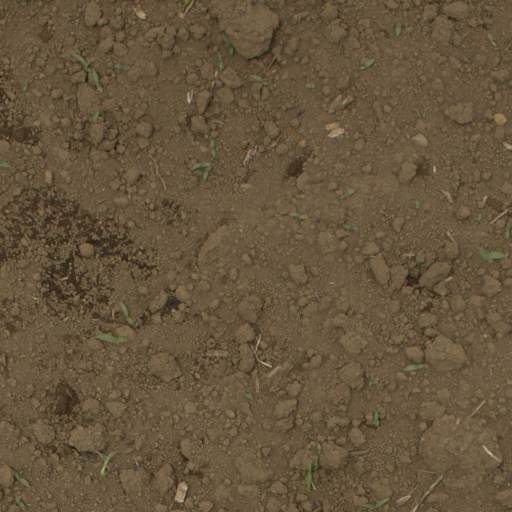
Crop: Jerusalem artichoke